Riyadh International Book Fair

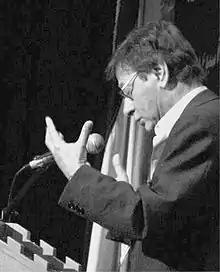
Mahmoud Darwish's poetry books were confiscated during the fair, on grounds of blasphemy

420 books were banned at the 2014 fair, and 10,000 copies of them were confiscated. The bans were described as prompting readers to download the banned books.